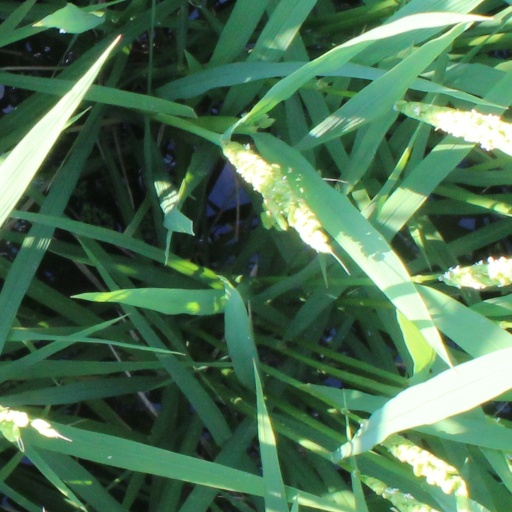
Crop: rice